Woldemar Bargiel

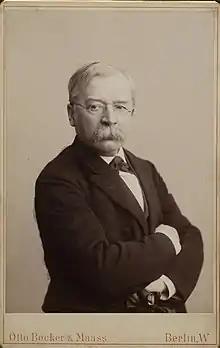
Bargiel in 1885

Woldemar Bargiel (3 October 182823 February 1897) was a German composer and conductor of the Romantic period.